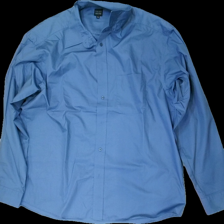
View: front
Type: Shirt
Category: Men
Brand: Not in the list
Brand text on label: shirt industry
Colors: Blue
Material: 52% cotton 48% polyester
Cut: Regular
Size: XXL
Season: All
Price range: 50-100
Recommended usage: Reuse
Description: blå skjorta